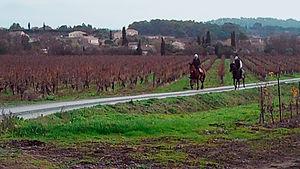
Vignoble du château de Brau en Cabardès
Le cabardès est un vin d'appellation d'origine contrôlée produit au nord-ouest de Carcassonne, dans l'Aude.